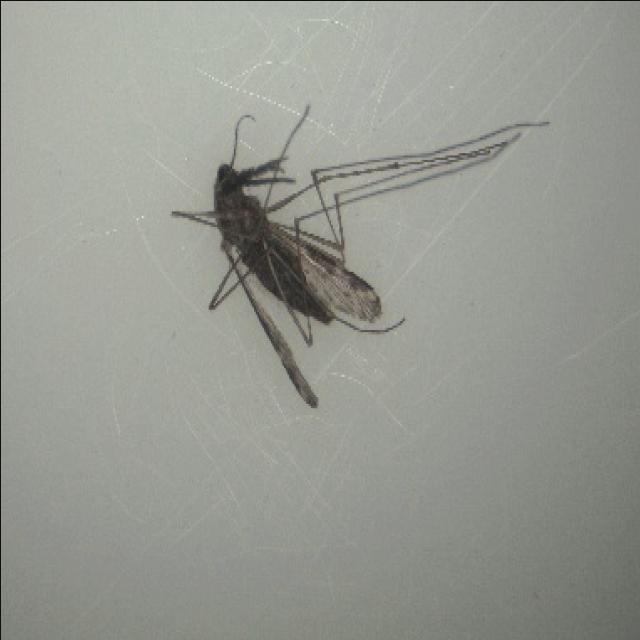
Species: anopheles_sinensis